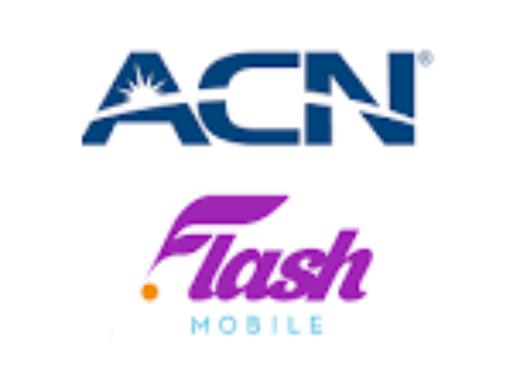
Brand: ACN
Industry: Others